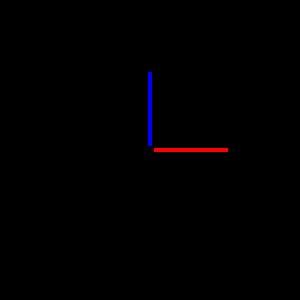
La théorie géométrique des groupes est un domaine des mathématiques pour l'étude des groupes de type fini à travers les connexions entre les propriétés algébriques de ces groupes et les propriétés topologiques et géométriques des espaces sur lesquels ils opèrent. Les groupes sont vus comme des ensembles de symétries ou d'applications continues sur ces espaces.
En mathématiques, et dans la théorie des graphes infinis, un bout d'un graphe représente informellement une direction dans laquelle le graphe s'étend à l'infini. Les bouts se définissent, formellement, comme les classes d'équivalences de chaînes infinies ou, dans le cas de graphes localement finis, comme les bouts de certains espaces topologiques associés au graphe.
En mathématiques, et plus précisément en théorie des graphes, un graphe est une structure composée d'objets dans laquelle certaines paires d'objets sont en relation. Les objets correspondent à des abstractions mathématiques et sont appelés sommets, et les relations entre sommets sont des arêtes. On distingue les graphes non orientés, où les arêtes relient deux sommets de manière symétrique, et les graphes orientés, où les arêtes, alors appelées flèches, relient deux sommets de manière asymétrique.
En mathématiques, un graphe de Cayley est un graphe qui encode la structure d'un groupe. C'est un outil important pour l'étude de la combinatoire et de la géométrie des groupes.
Dans la théorie des groupes, une branche des mathématiques, une métrique des mots sur un groupe G est une distance sur G, liée au choix préalable d'une partie génératrice S de G : la distance entre deux éléments g, h de G mesure l'efficacité avec laquelle leur « différence » g⁻¹h peut être exprimée comme un mot sur S. La métrique des mots sur G est très étroitement liée au graphe de Cayley de : la distance d est la longueur du plus court chemin dans le graphe de Cayley entre g et h.